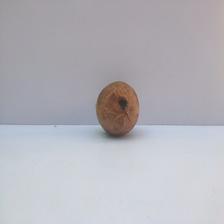
Size: Spoiled